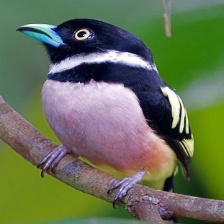
Species: BLACK AND YELLOW BROADBILL
Scientific name: EURYLAIMUS OCHROMALUS